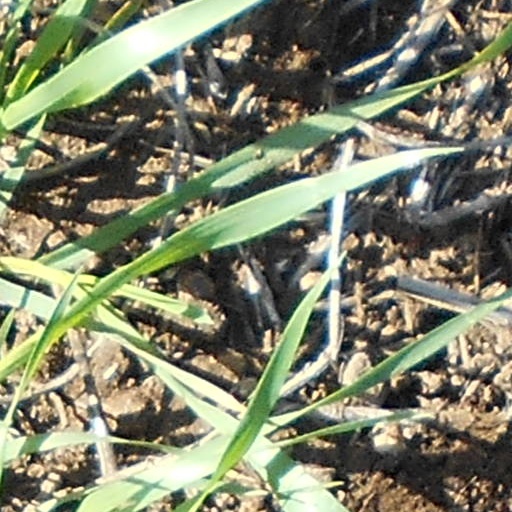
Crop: wheat